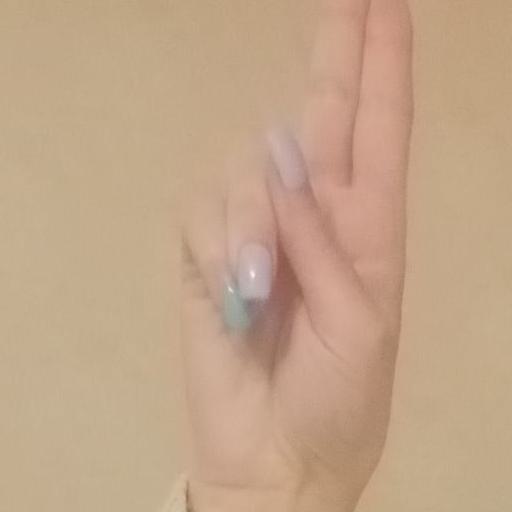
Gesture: two_up